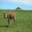
Label: camel